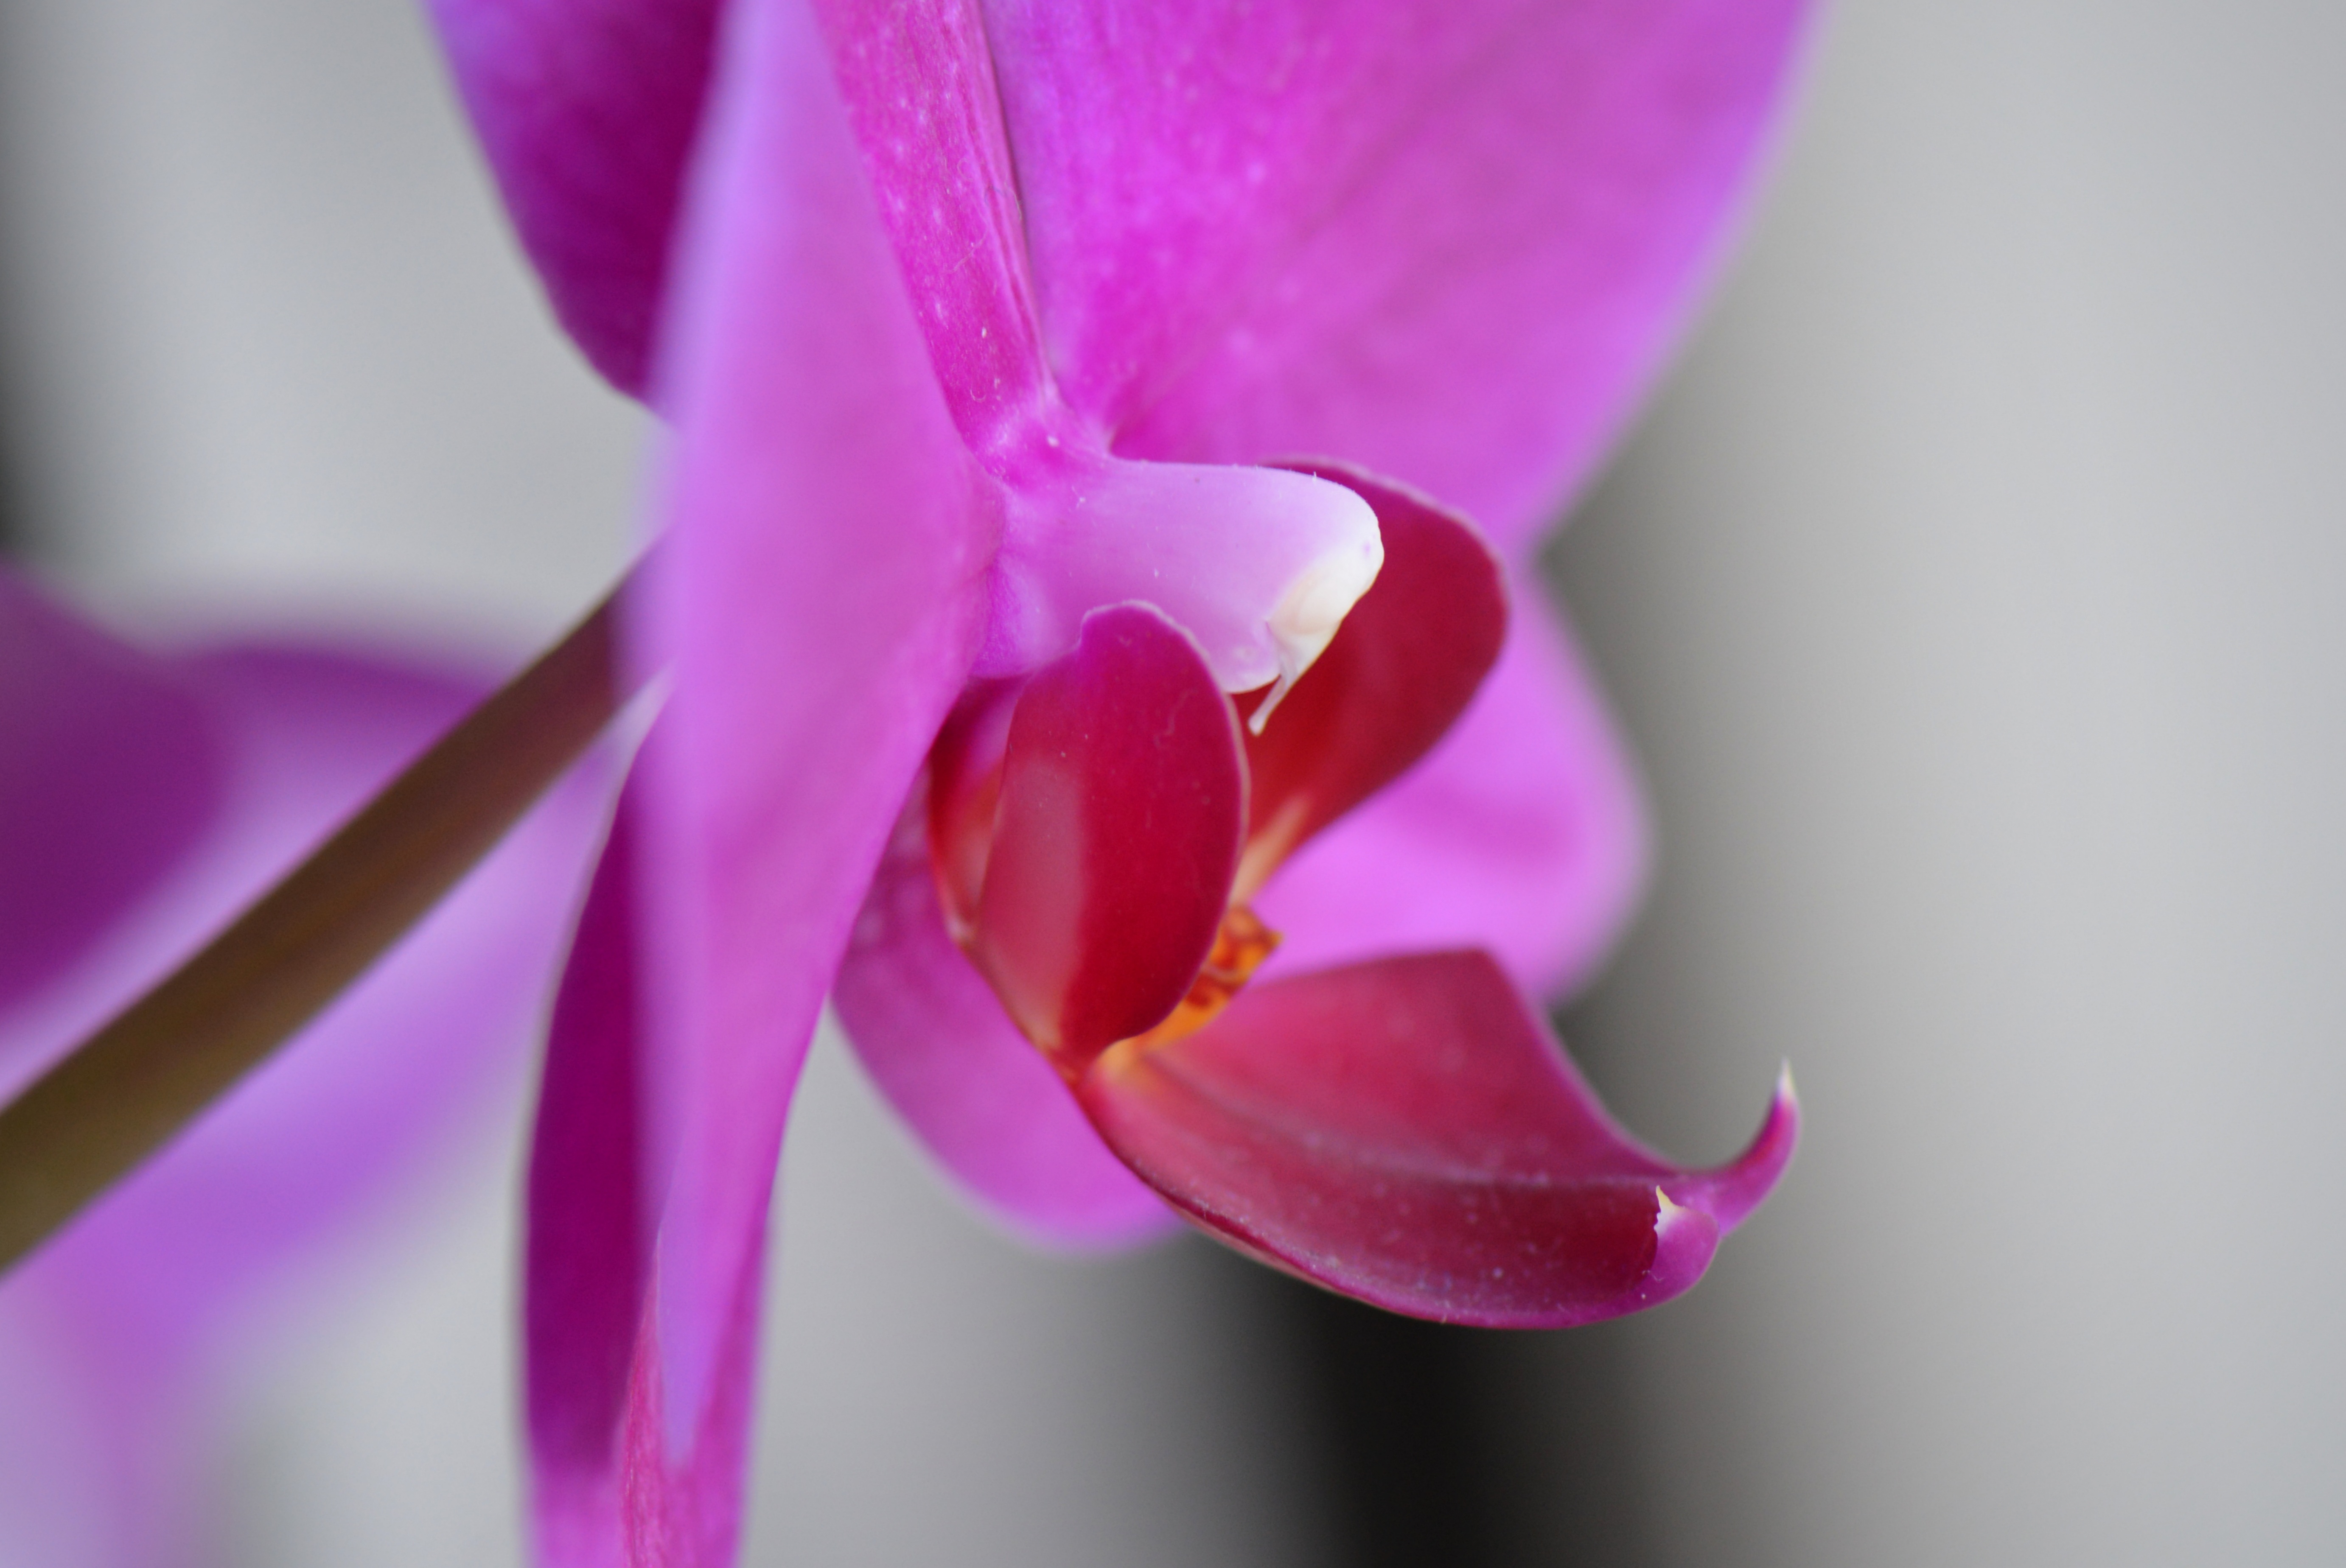
nature, blossom, plant, flower, purple, petal, pink, flora, orchid, close up, macro photography, flowering plant, plant stem, land plant, moth orchid